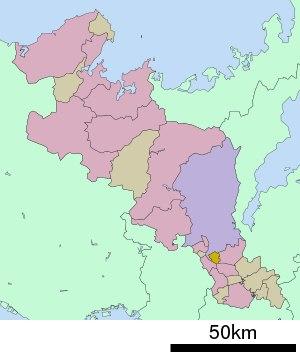
Le district de Kuse est un district de la préfecture de Kyoto, au Japon.